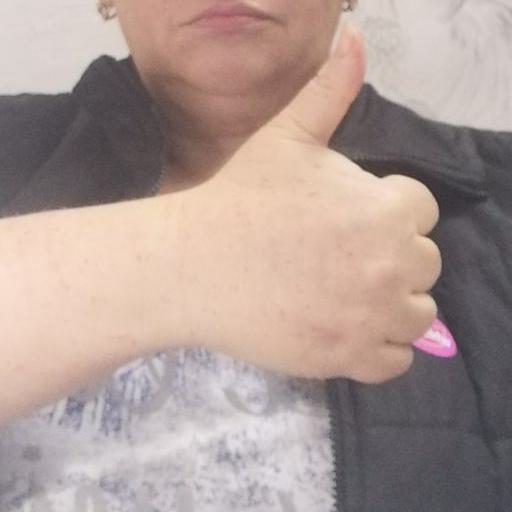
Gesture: like